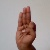
The image shows a hand gesture representing the letter 'F' in Indian Sign Language.